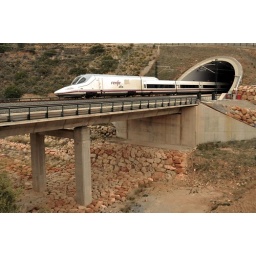
300 km/h Train through mountain & over bridge